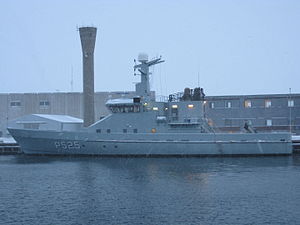
P525 Rota
HDMS Rota (P525) ved Flådestation Korsør
HDMS Rota (P525) ved Flådestation Korsør
P525 Rota er det sjette og sidste patruljefartøj i Diana-klassen som er bygget til at patruljere i det danske territorialfarvand. Skibet er navngivet efter valkyrien Rota i den nordiske mytologi. Rota er bygget på Faaborg Værft ligesom alle sine søsterskibe. Skibet blev navngivet ved en ceremoni på Marinestation København af Miljøminister, Troels Lund Poulsen. Skibet fungerede desuden som en testplatform for et SCR-katalysatorsystem der renser skibets udstødning for nitrogenoxider. Systemet har været en stor succes og har mindsket udledningen af NOx så markant at man har valgt at efterinstallere systemet på de resterende skibe i klassen.